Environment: real
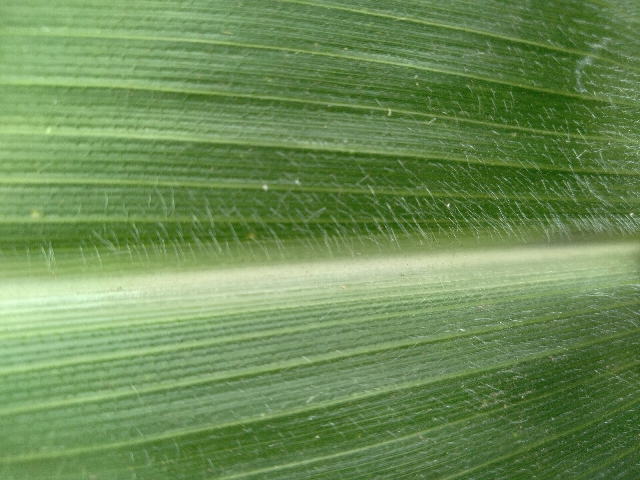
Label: healthy